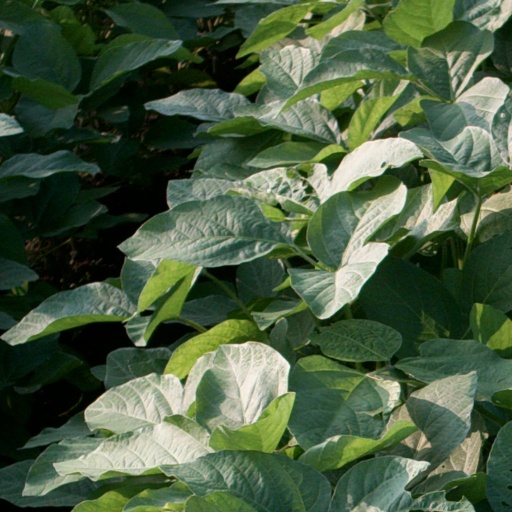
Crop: soybean